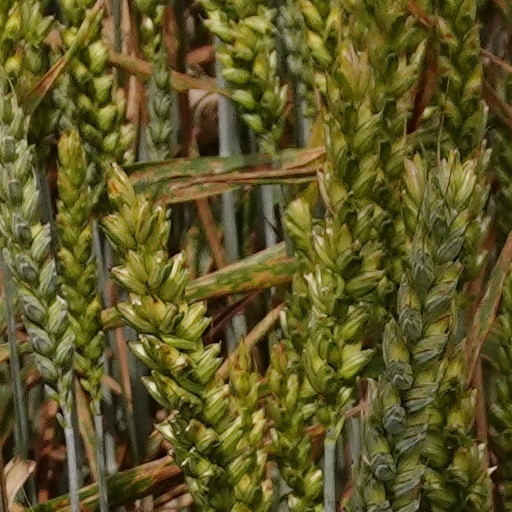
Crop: wheat